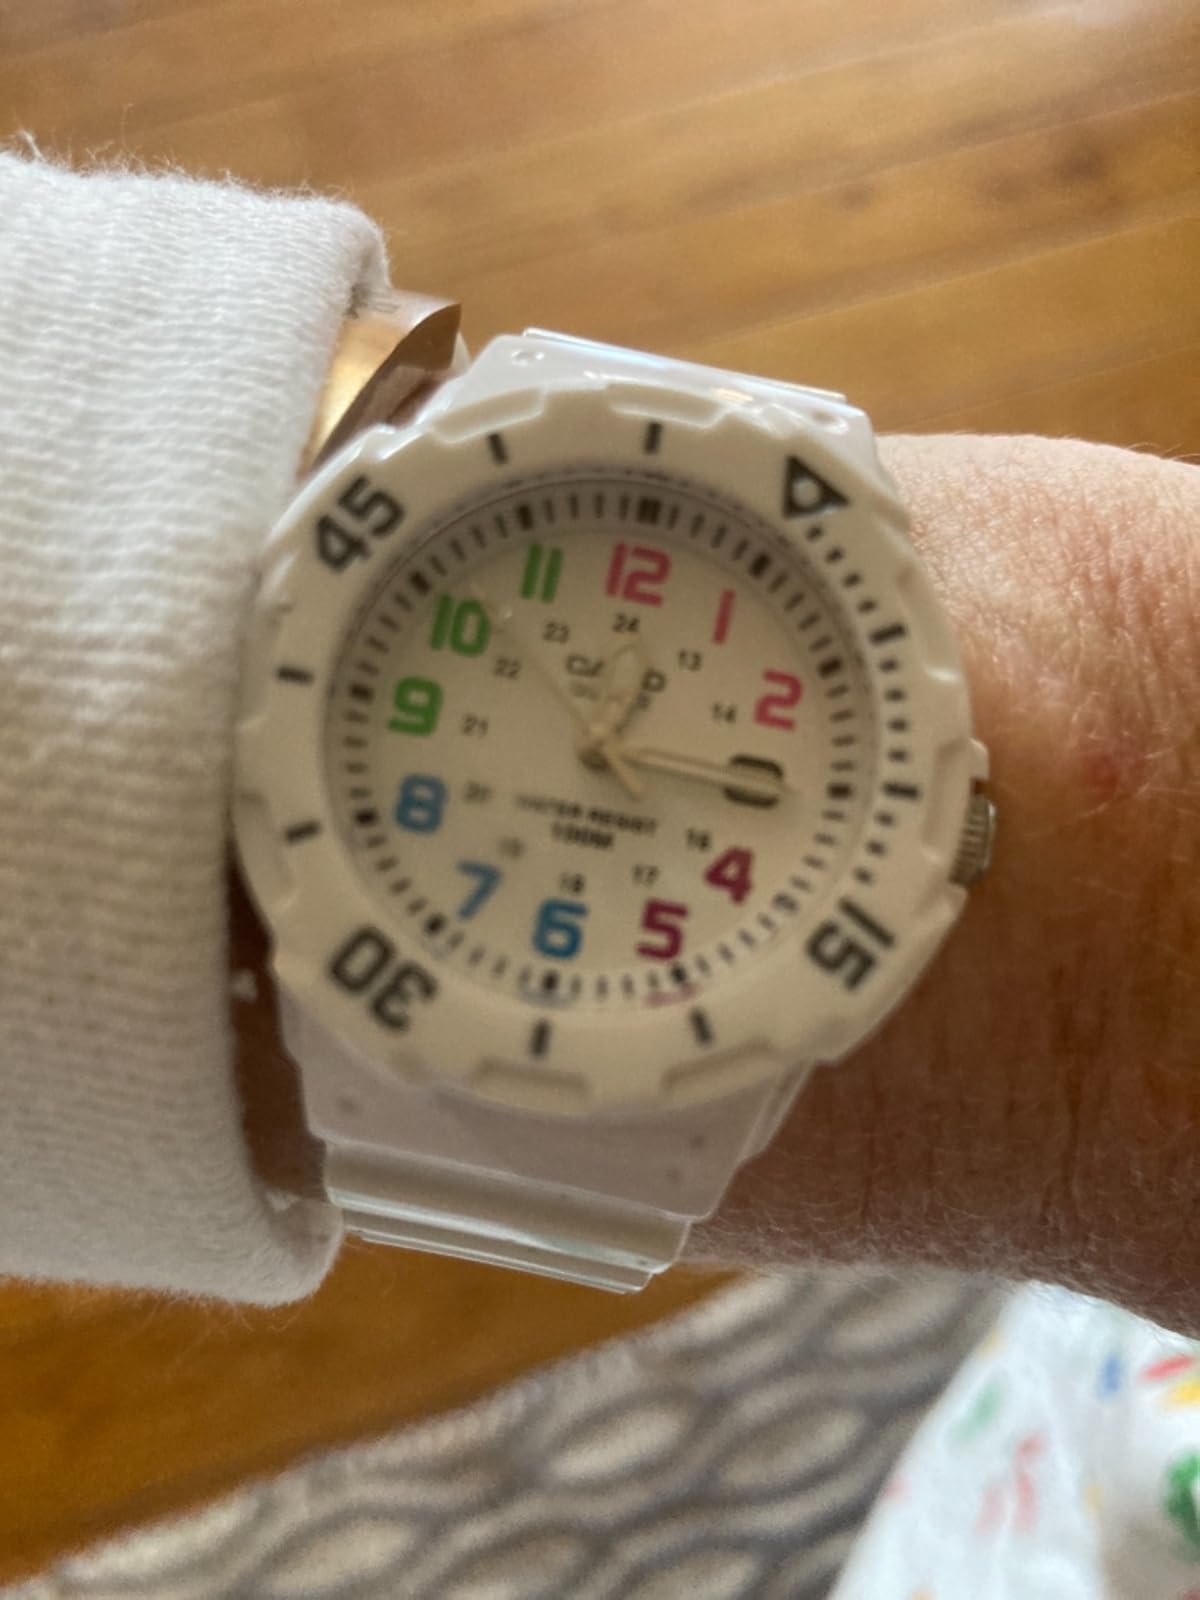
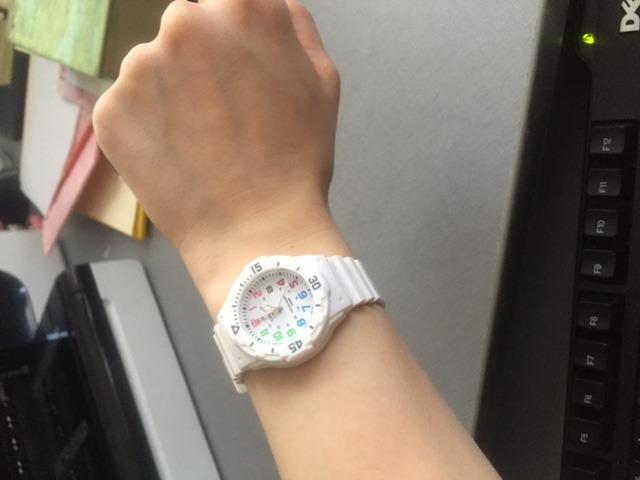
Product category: accessories_watch
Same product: yes